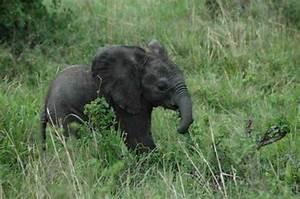
elephant